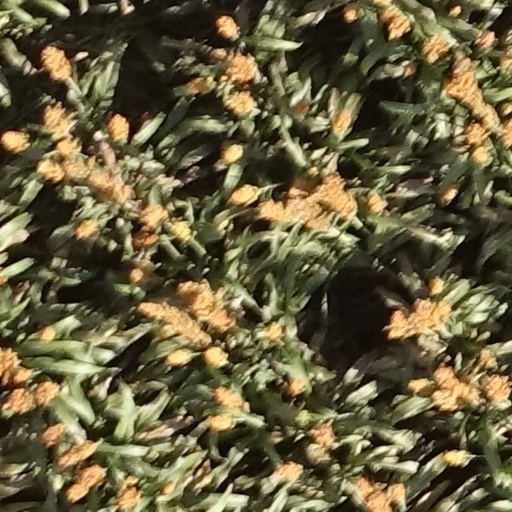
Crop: sorghum